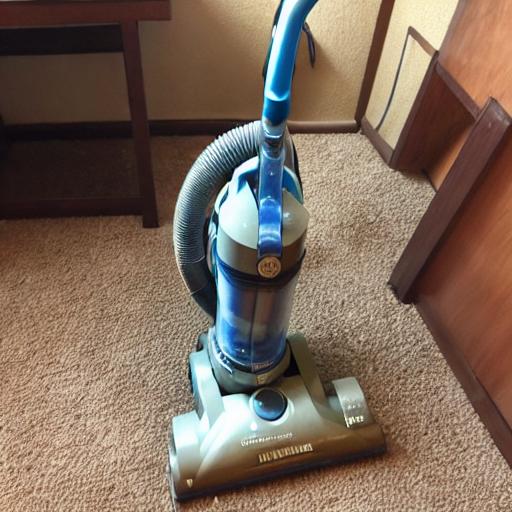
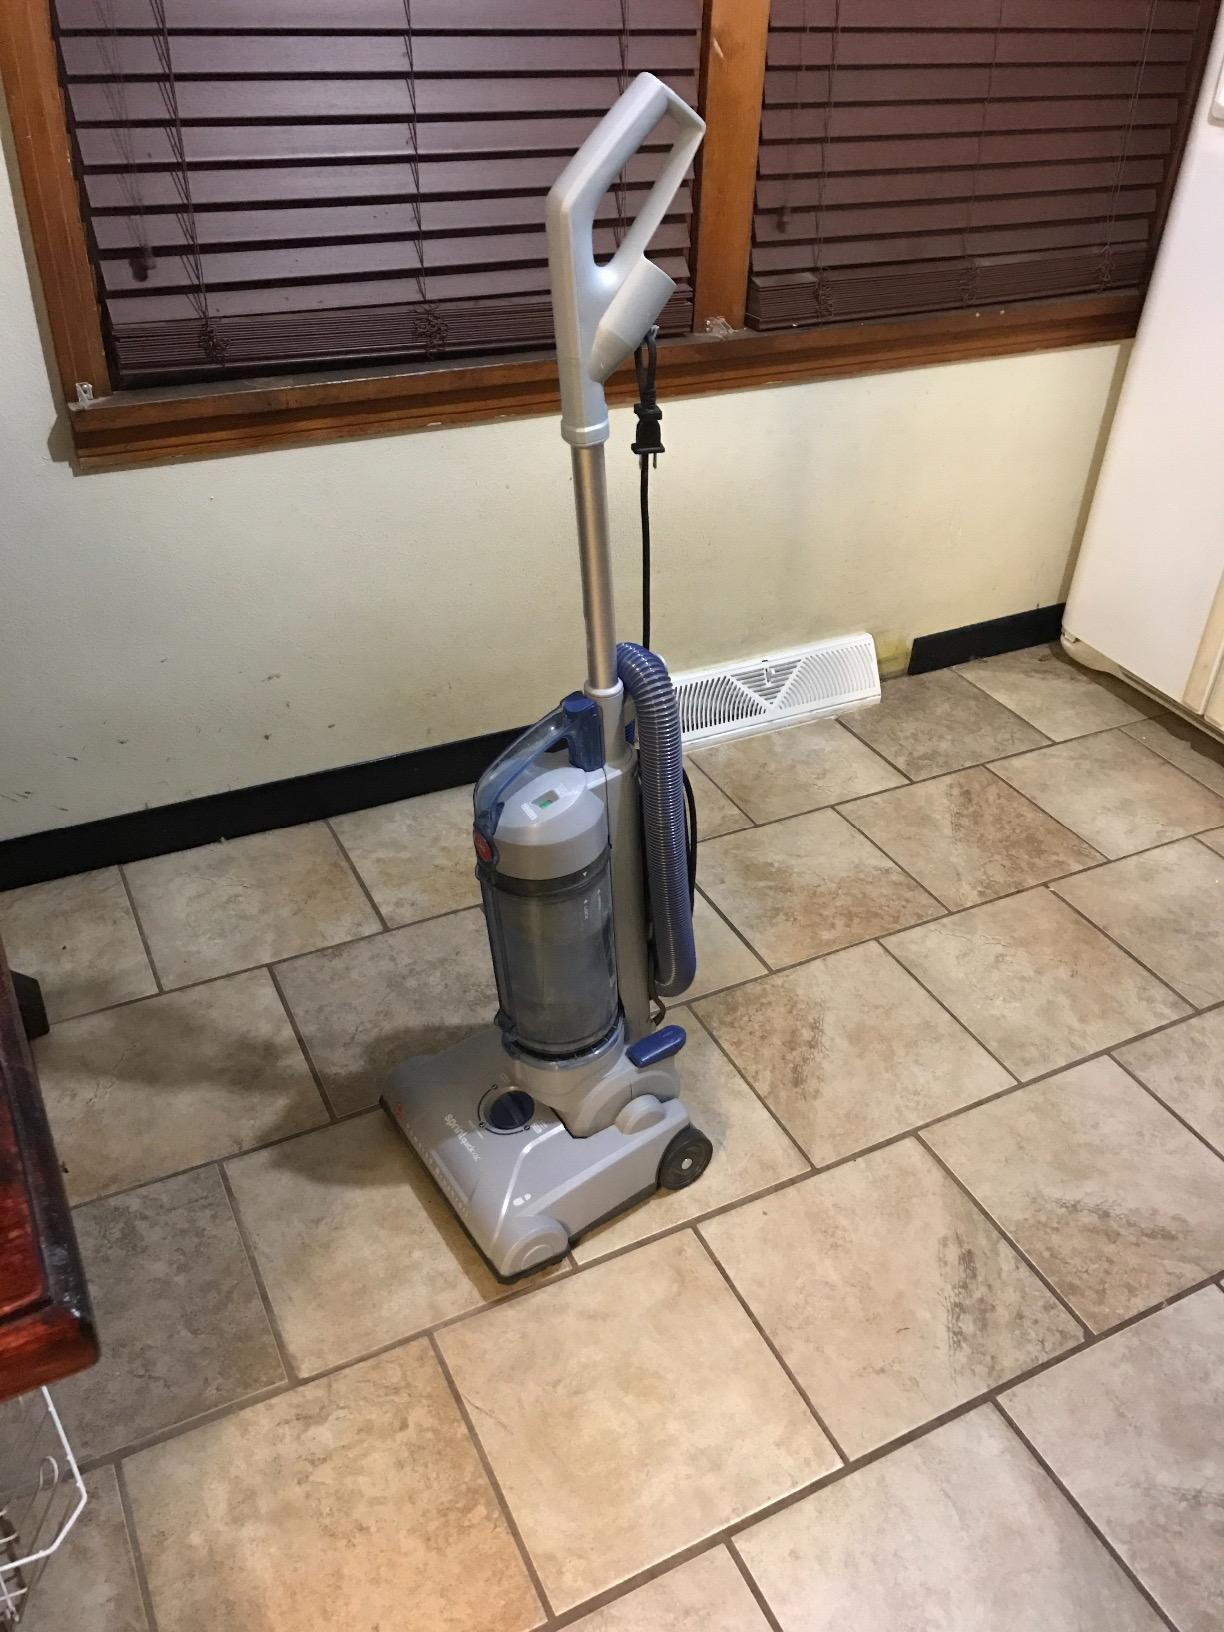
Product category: items_vacuum
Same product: no